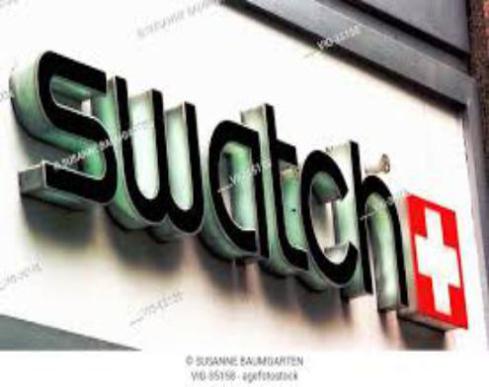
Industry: Clothes